Hurricane Neddy

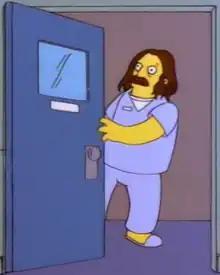
Writer John Swartzwelder's animated likeness can be seen in a padded cell, in reference to his reclusiveness.

A caricature of John Swartzwelder can be seen shutting the door of a room in Calmwood Mental Hospital. Later in the episode, during the scene where the townsfolk are welcoming Ned back, someone can be seen holding a sign that says "Free John Swartzwelder". During the sequence where Flanders yells at the town, a man with a ponytail and wearing a white shirt who is a caricature of Bob Anderson can be seen.